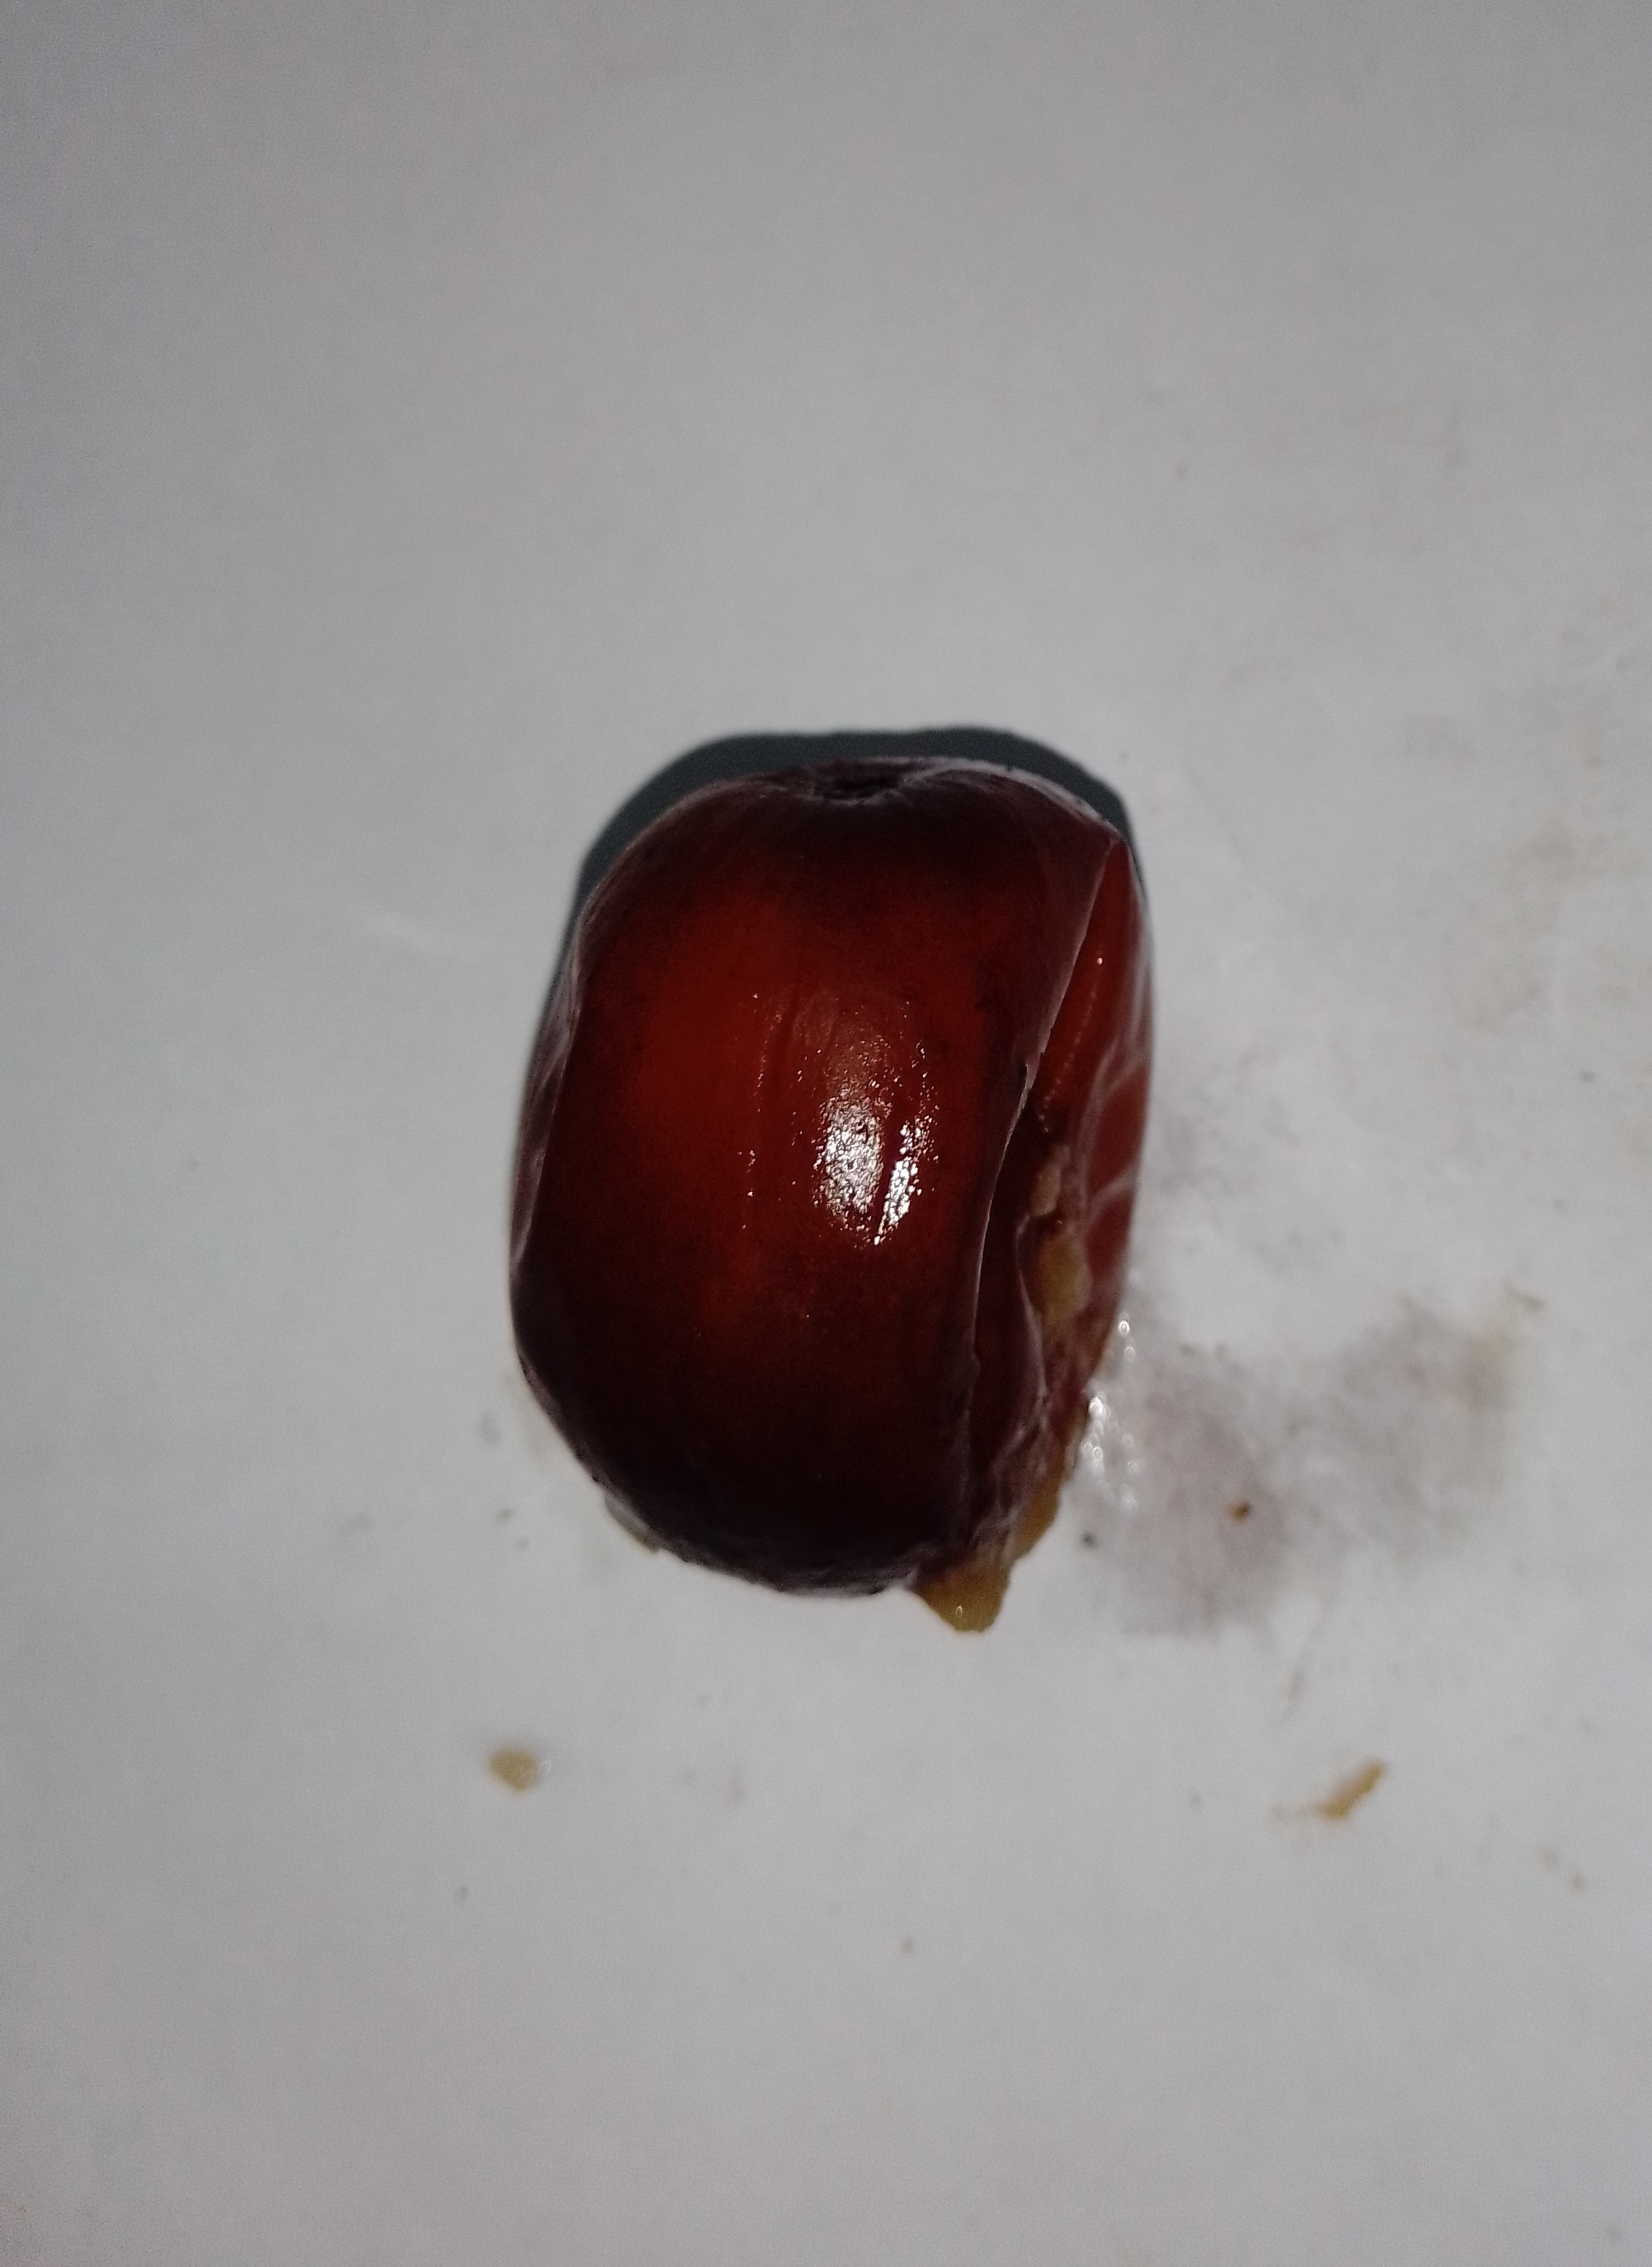
Fruit: jujube
Condition: rotten